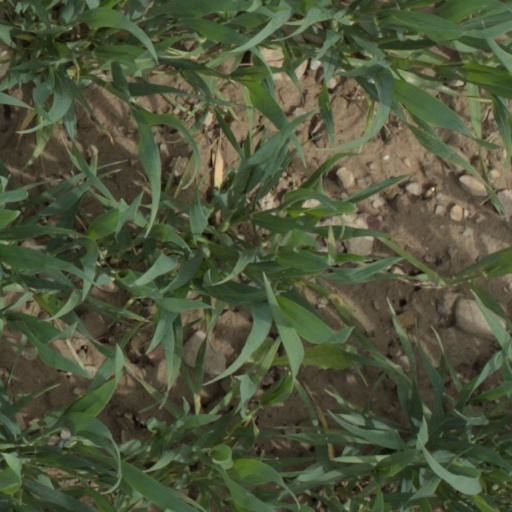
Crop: wheat